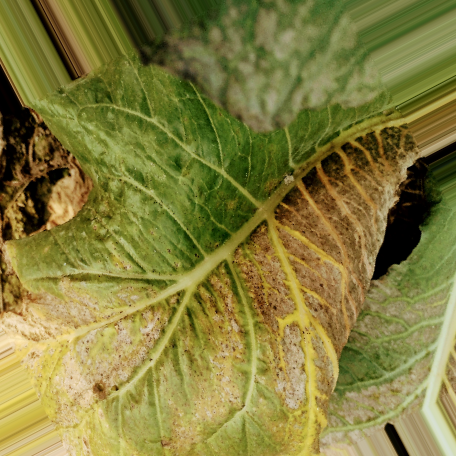
Label: Downy Mildew